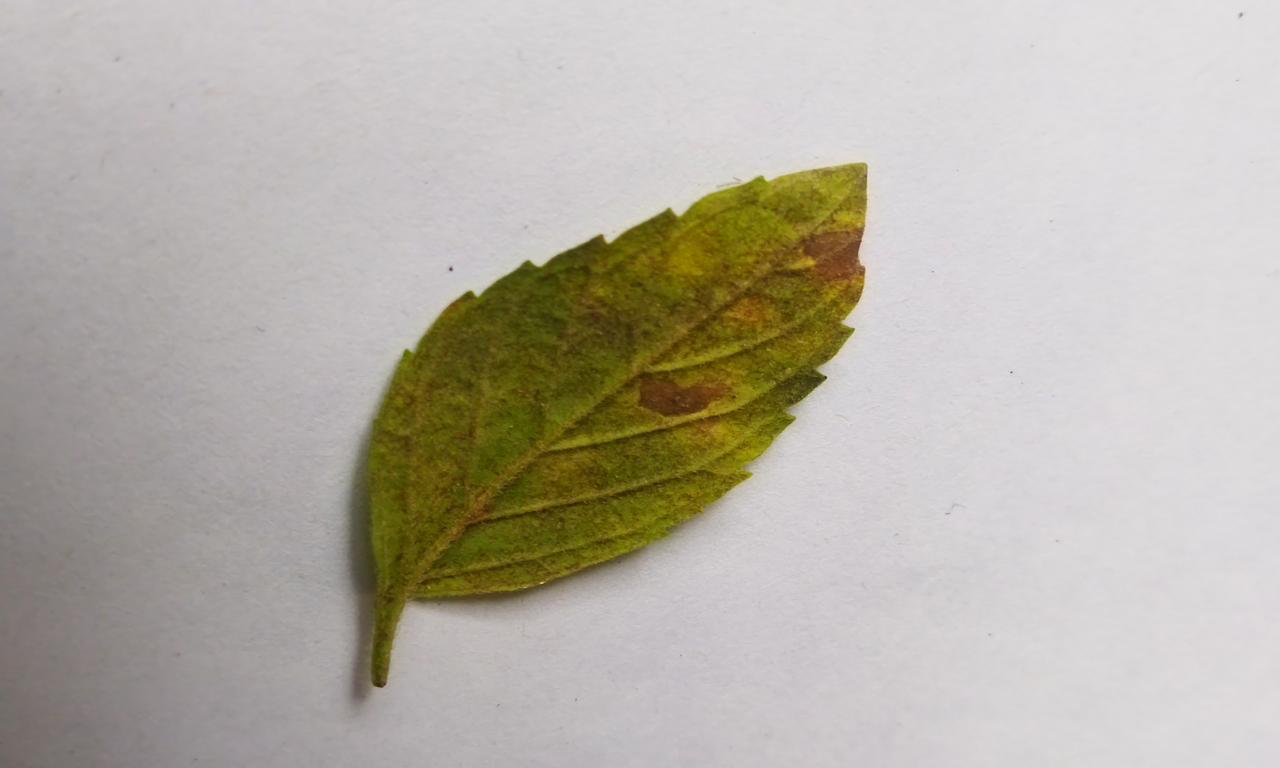
Label: Spoiled